Italy in the Middle Ages

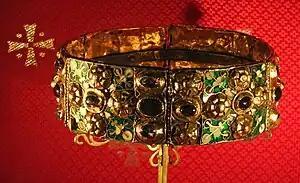
The Iron Crown of Lombardy, for centuries a symbol of the kings of Italy

Upon the death of Emperor Otto III in 1002, one of late Berengar's successors, Margrave Arduin of Ivrea, even succeeded in assuming the Italian crown and in defeating the imperial forces under Duke Otto I of Carinthia. Not until 1004 could the new German King Henry II of Germany, by the aid of Bishop Leo of Vercelli, move into Italy to have himself crowned "rex Italiae". Arduin ranks as the last domestic "King of Italy" before the accession of Victor Emmanuel II in 1861.